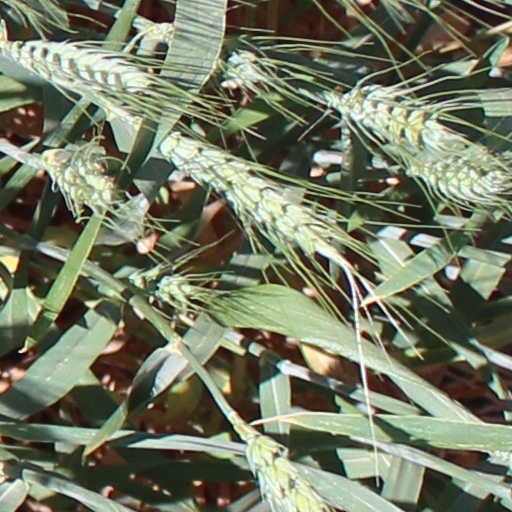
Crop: wheat